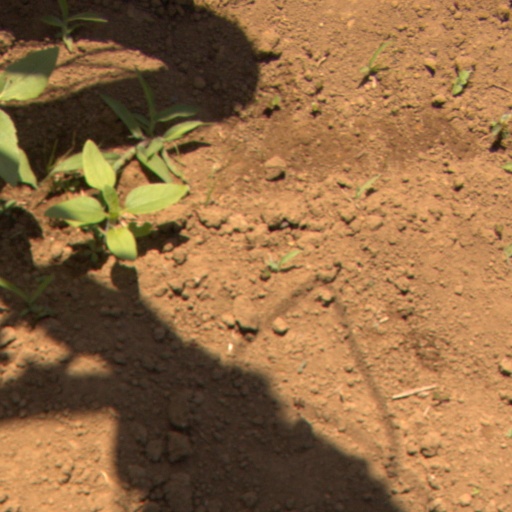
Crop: Jerusalem artichoke